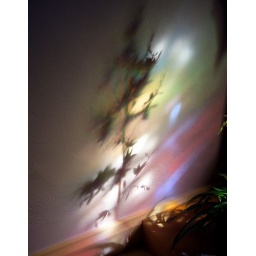
shadow of flower illuminated by light through stained-glass window